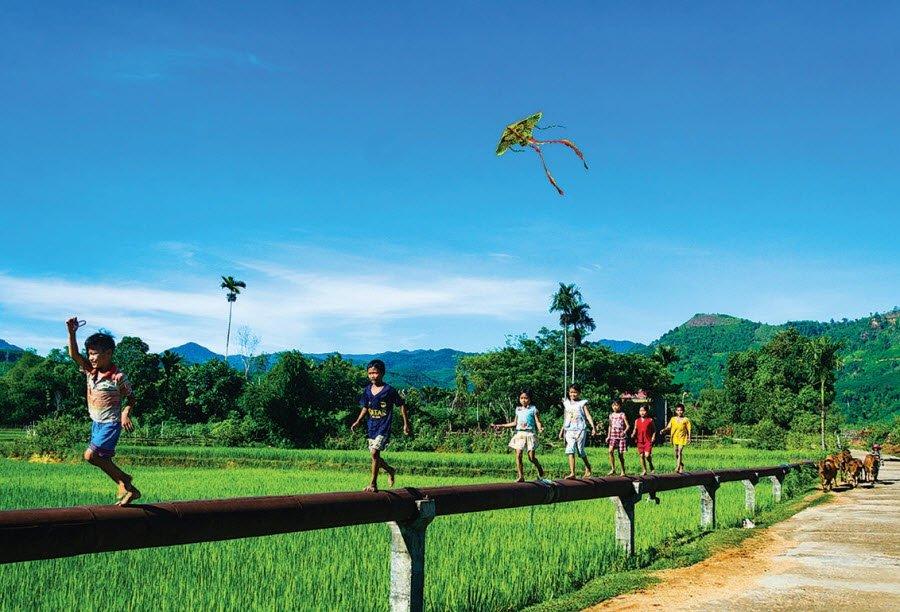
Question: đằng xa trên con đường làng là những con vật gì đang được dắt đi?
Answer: con bò